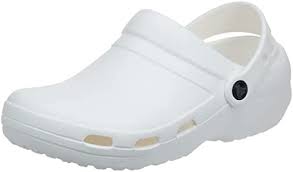
Label: Clog